List of NBA career 3-point field goal percentage leaders

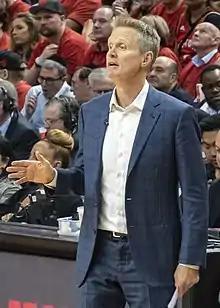
Steve Kerr has the highest three-point shooting percentage in NBA history. Kerr went on to coach the Golden State Warriors, redesigning their offense to center around three-point shooting.

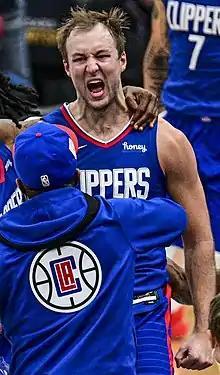
Luke Kennard leads all active players in three-point shooting percentage.

This is a progressive list of 3-point field goal percentage leaders showing how the record has increased through the years. Korver, who shot 53.64% from beyond the arc in the 2009–10 season, holds the all-time record for three-point field goal percentage in a season (min. 110 attempts). Tony Snell, who is not included on the list, shot an all-time high 56.9% from beyond the arc (min. 50 attempts) in the 2020–21 season on 62 makes and 109 attempts.